Rooster Teeth

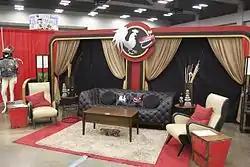
The set of the "Rooster Teeth Podcast" as of 2015

At RTX 2012, 1,800 fans were used as extras for a scene in post-apocalypse short series called "Day 5", which initially followed a man fighting to stay awake after a virus spreads that causes anyone who falls asleep to die. The trailer premiered at RTX 2014. While the premise was kept the same, the overall story and characters were later changed drastically. In March 2016, the cast was announced, with filming starting that same month. The first episode premiered on June 19, 2016, on both Rooster Teeth's website and YouTube, though the rest of the series was released exclusively on Rooster Teeth's website for FIRST members, making it the company's first premium exclusive show. Its first season concluded on July 31, 2016. Showrunner Josh Flanagan held a Reddit AMA the following day, answering many fan questions about the show. In February 2017, a second season of the show was announced, along with a second season of "Camp Camp".